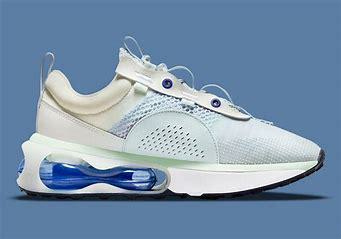
Brand: Nike
Model: Air Max 2021